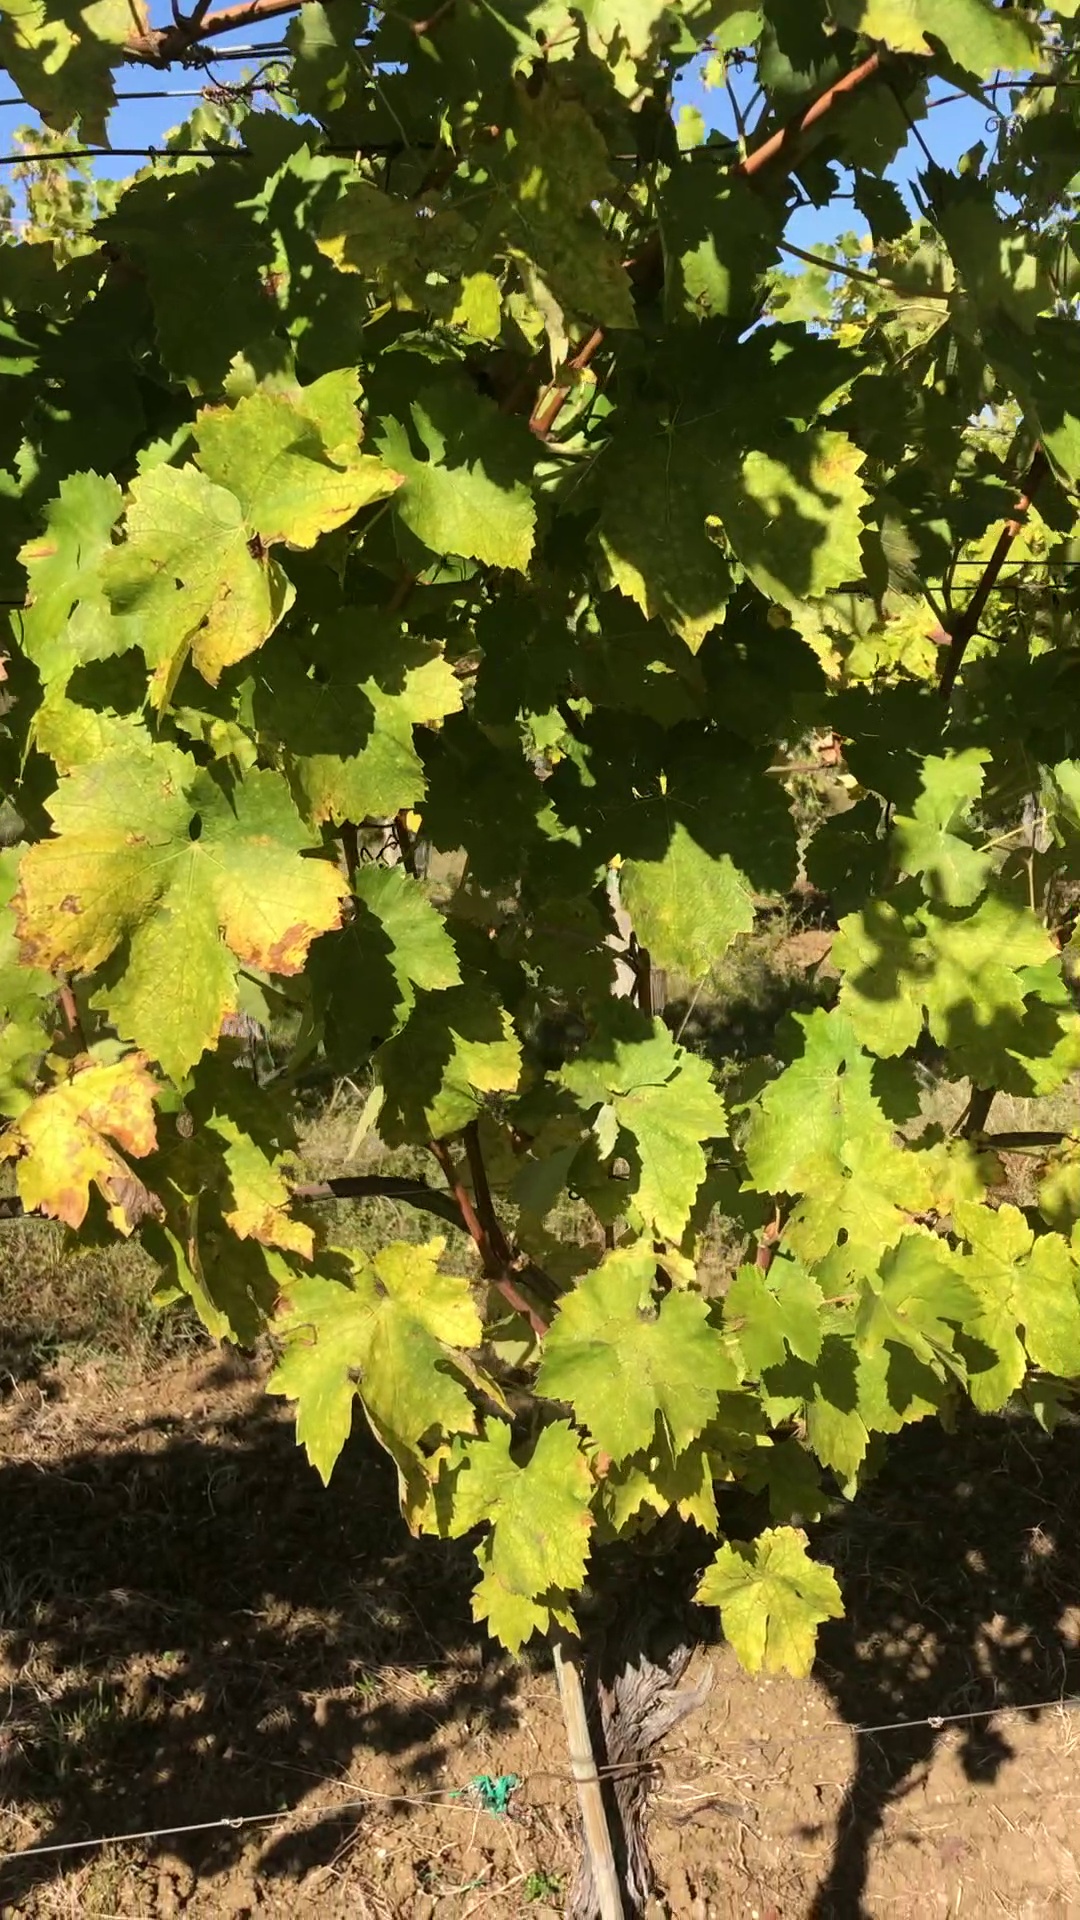
Label: healthy